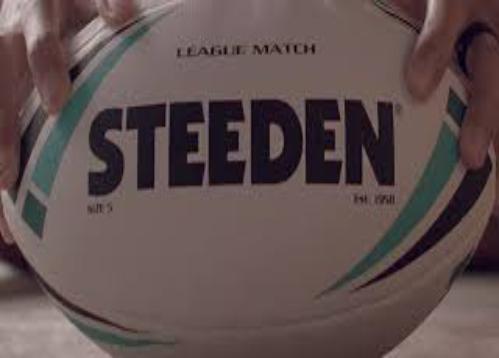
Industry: Sports